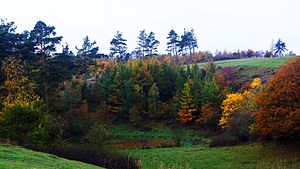
Nationalpark Mols Bjerge
Fra den fredede del af Nationalpark Mols Bjerge, karakteristisk dødishul
Mols Bjerge x
Nationalpark Mols Bjerge er en dansk nationalpark, der blev oprettet i år 2009, og dækker 180 km² på det sydlige Djursland. Den fredede del af Mols Bjerge er beliggende centralt i naturparken, men udgør med sine 2500 ha kun en lille del af det kystnære bakkelandsskab, der normalt betegnes som Mols. Nationalparken ligger i Syddjurs Kommune.